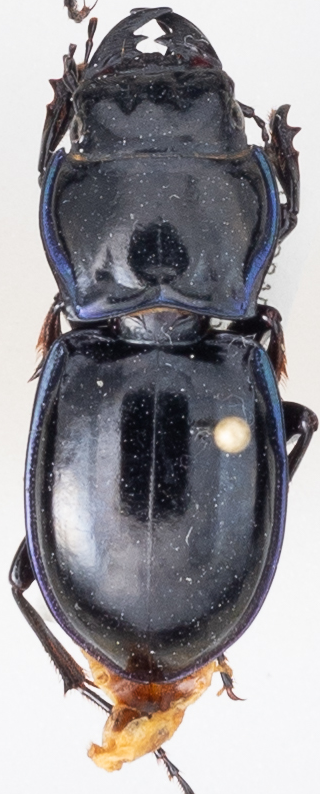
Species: Pasimachus elongatus
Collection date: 2014-08-05
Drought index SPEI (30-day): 0.05
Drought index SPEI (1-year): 0.71
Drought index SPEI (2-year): -0.728